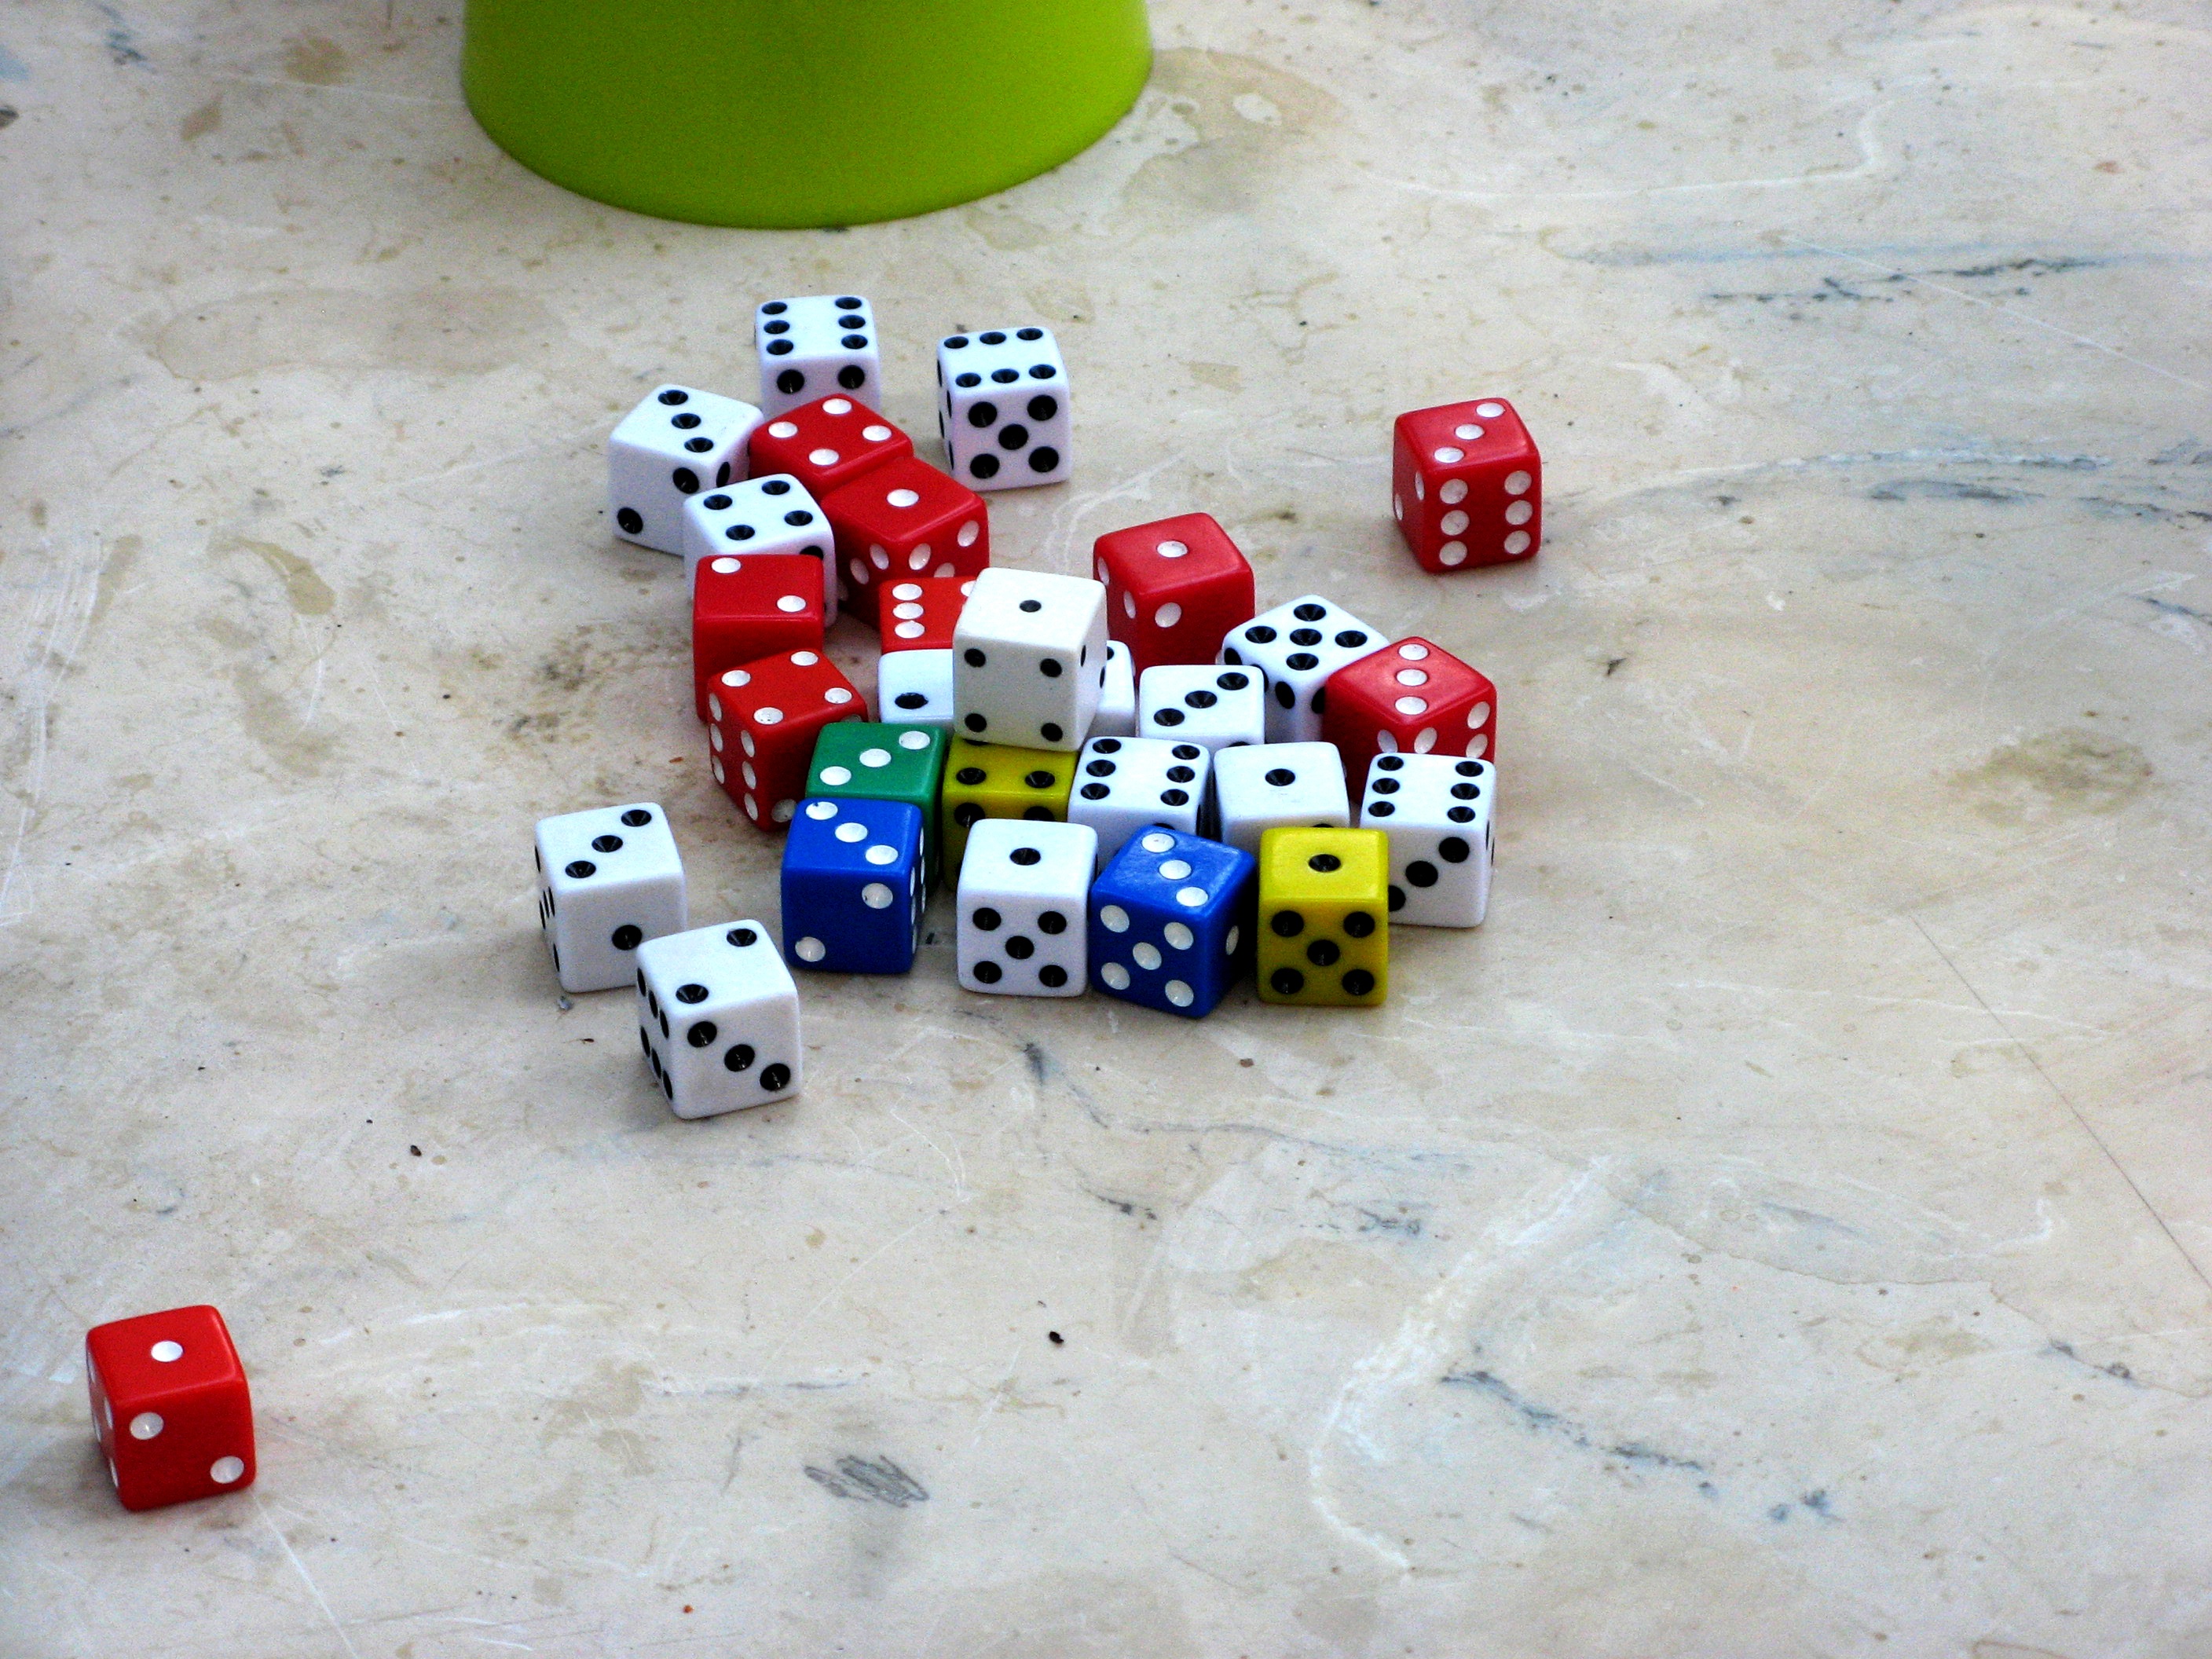
game, play, number, recreation, red, colorful, bead, toy, board game, gamble, art, fun, sports, 3d, cube, casino, games, luck, risk, gaming, dice, win, chance, indoor games and sports, tabletop game